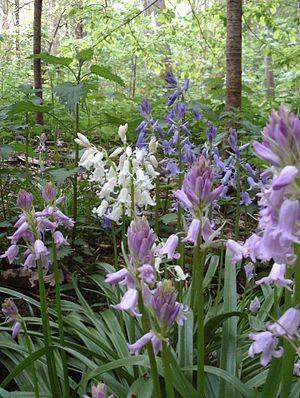
Hyacinthoides ×massartiana photo Nord Pas de Calais, France trois teinte différente 2017 04 27
La Jacinthe des bois ou Jacinthe sauvage est une espèce de plantes vivaces. Elle appartient à la famille des Liliaceae selon la classification classique. La classification phylogénétique la place dans la famille des Hyacinthaceae.